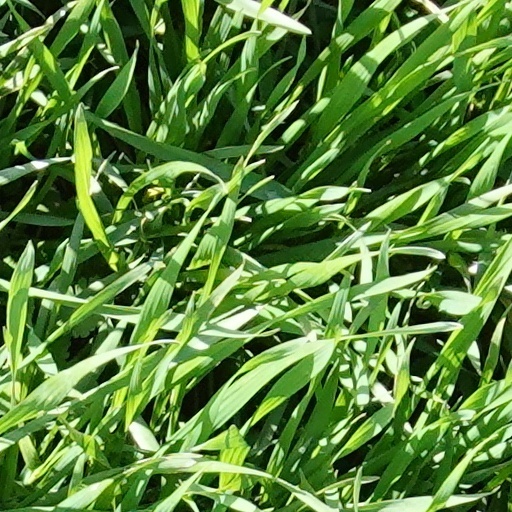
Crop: wheat